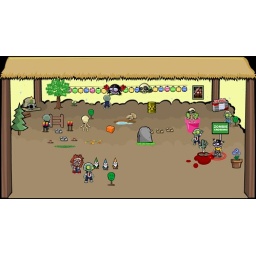
Kristen's Place look how cute Bones McGhee is sitting in the flower pot.